McNutt-Howard House

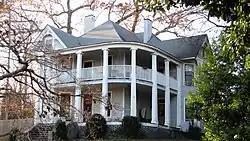
The McNutt-Howard House in 2010

The McNutt-Howard House is a historic house in Maryville, Tennessee, U.S.. It was built circa 1900 for Robert G. McNutt. It was built in the Queen Anne and Classical Revival architectural styles. It belonged to W. B. Howard from 1908 to the 1930s. It has been listed on the National Register of Historic Places since July 25, 1989.